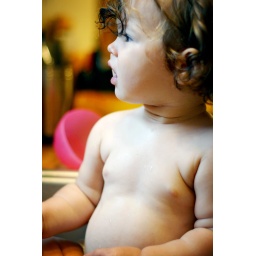
the only north facing window in my house- over the sink where lo likes to 'cook cook'